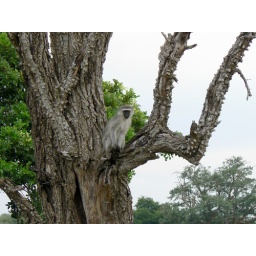
Vervet monkey sitting in a tree